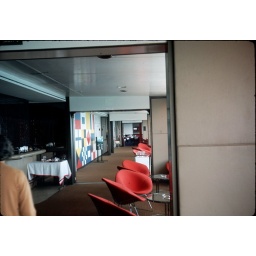
Standing in the Theater Bar looking forward to the Britannia Restaurant. Doors to the theater are just past the colorful walls.